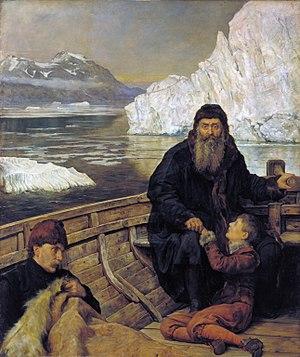
Henry Hudson est un explorateur anglais. Il a donné son nom au fleuve Hudson dans l'état de New York, ainsi qu'au Détroit d'Hudson et à la Baie d'Hudson au Canada.